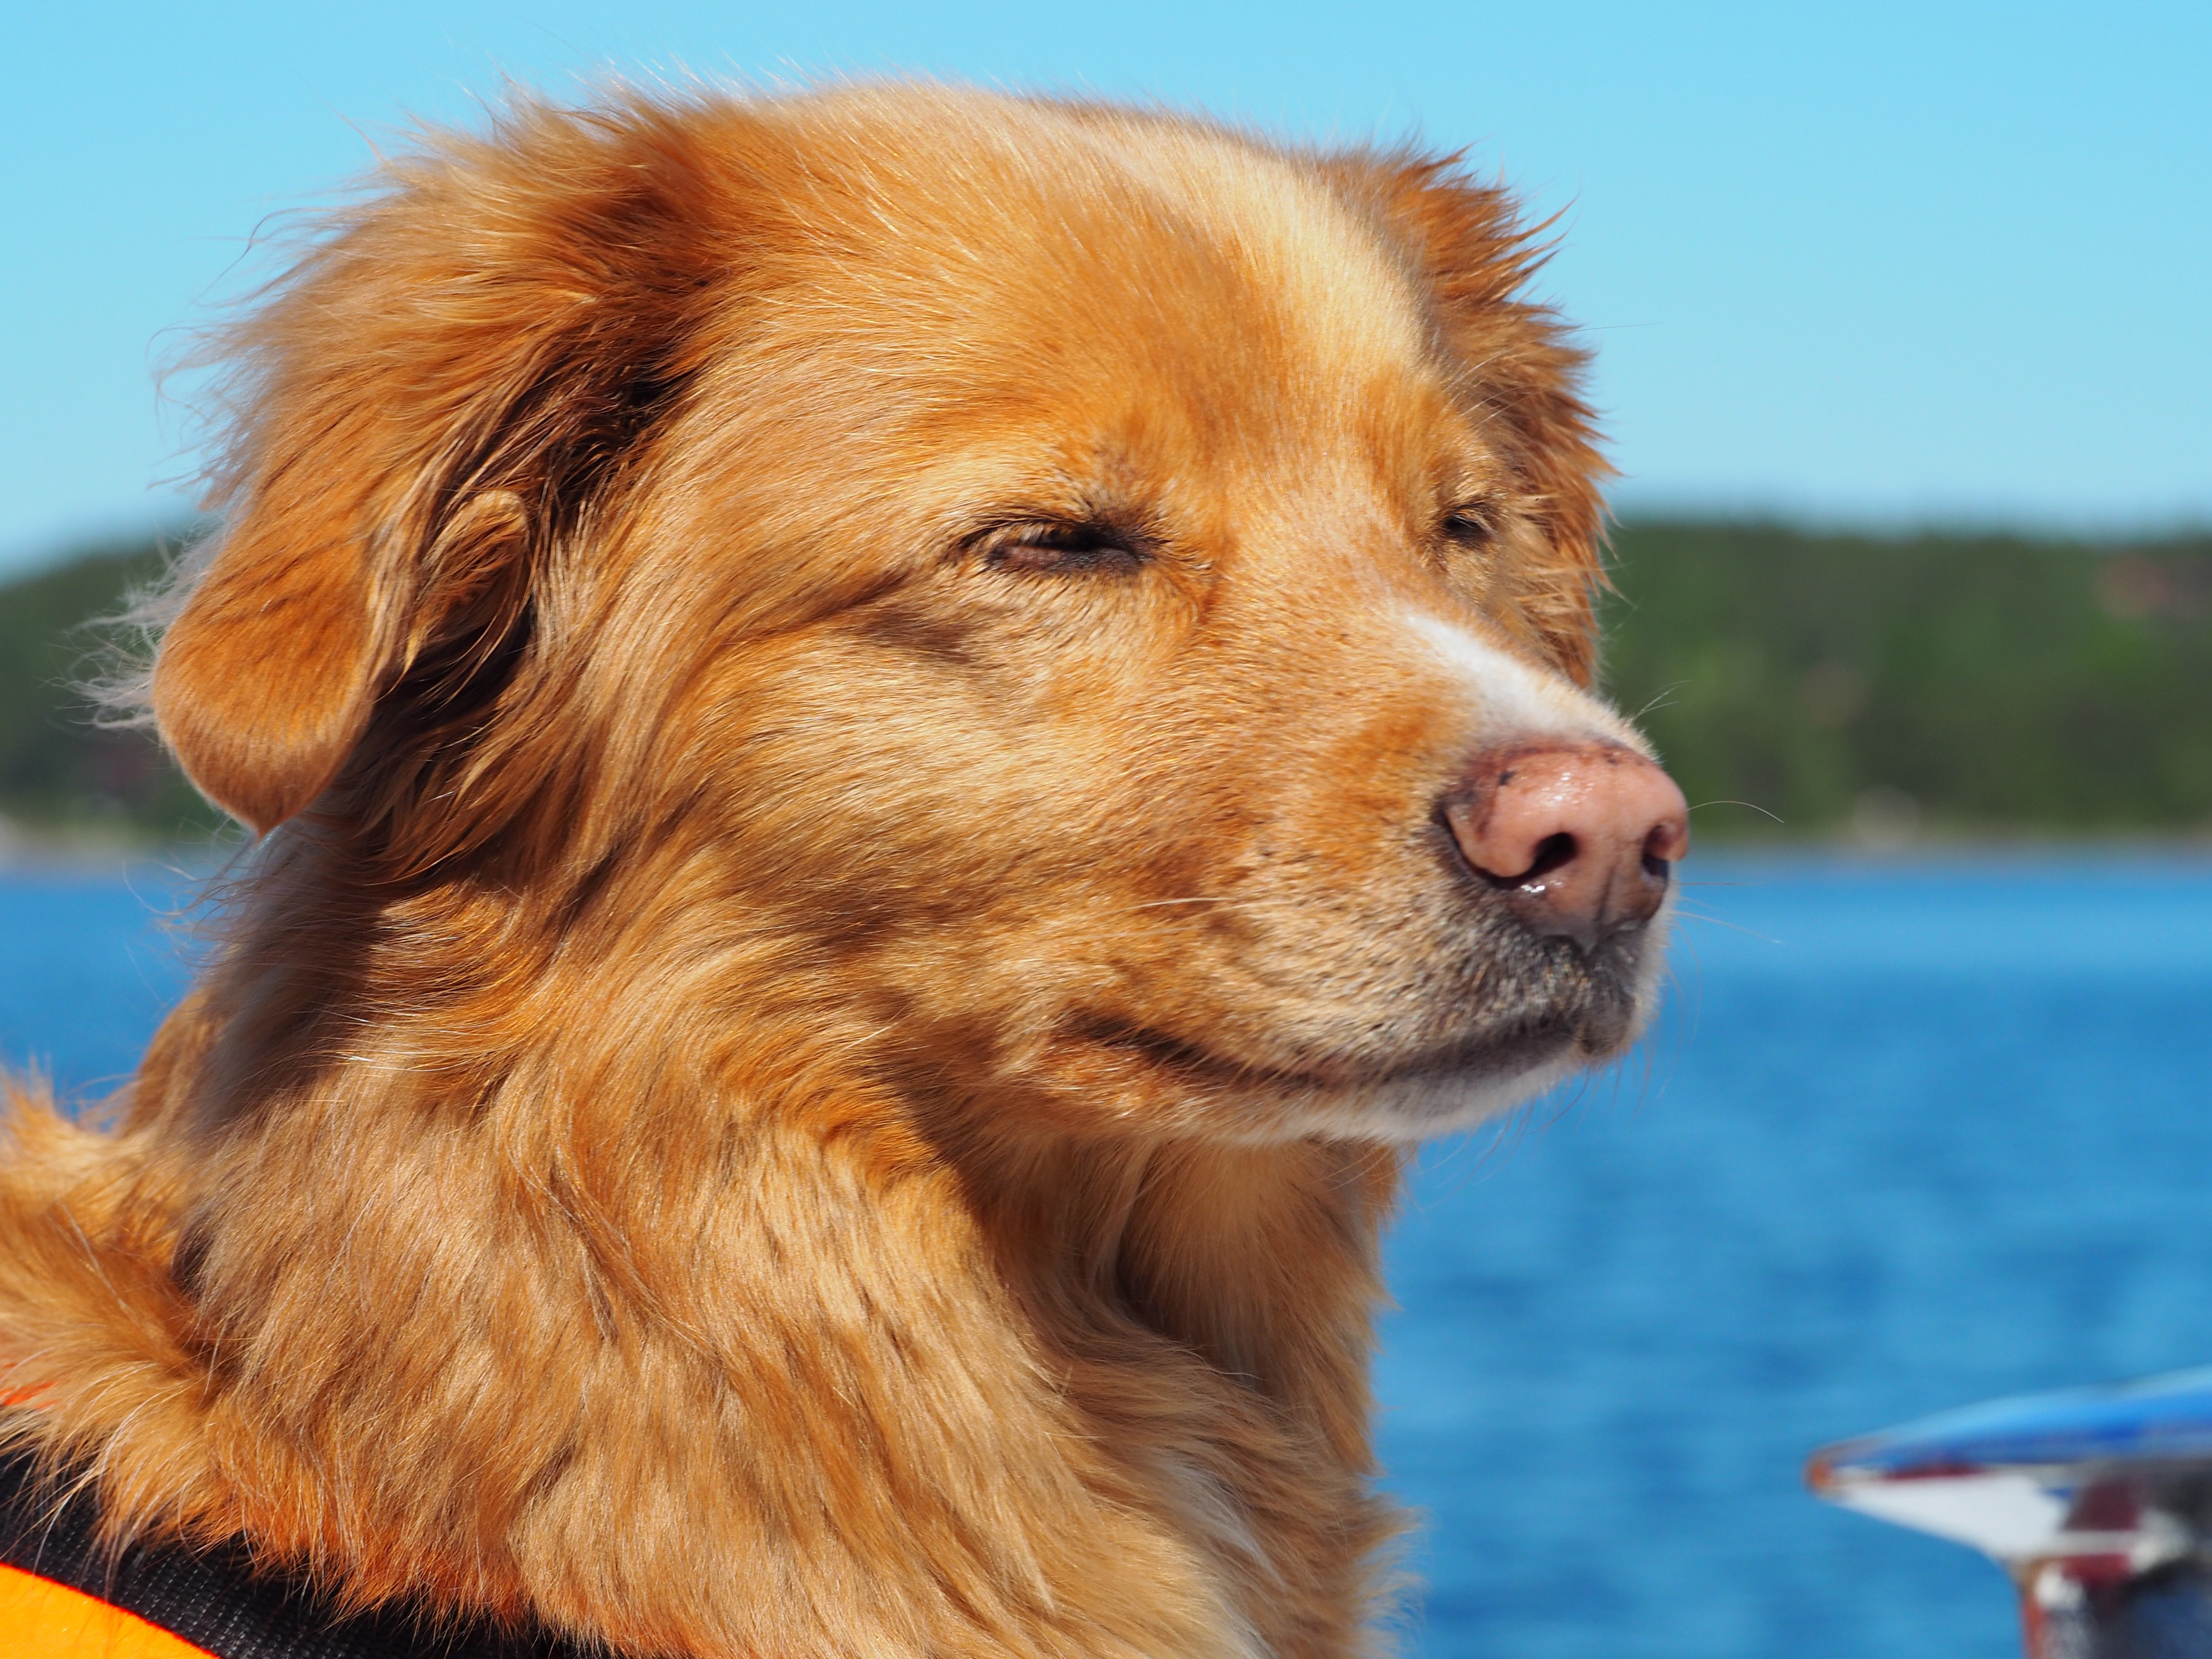
water, puppy, dog, summer, sleeping, mammal, nose, golden retriever, vertebrate, dog breed, retriever, street dog, dog like mammal, dog breed group, nova scotia duck tolling retriever